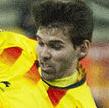
Age: 19